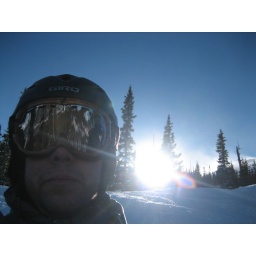
Sunny, busy Saturday with blue sky and highs in the 20s.  Busy, sunny, Saturday with highs in 20s.  Busy, sunny, Saturday with highs in 20s.